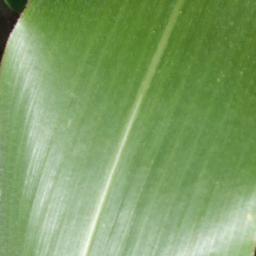
Label: Corn_(Maize)___Healthy